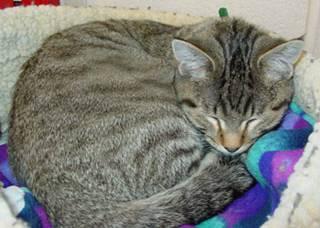
cat